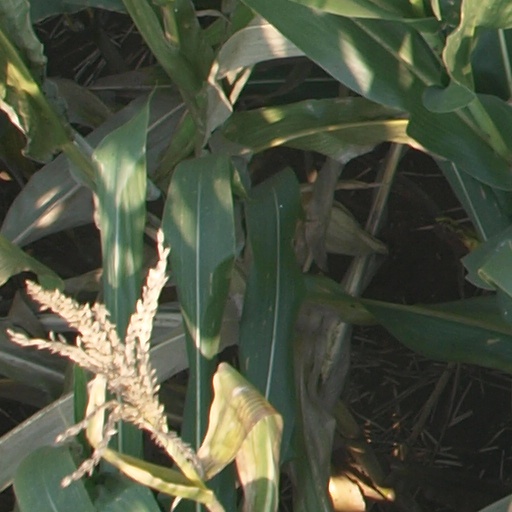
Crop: maize; corn